Endsleigh Cottage

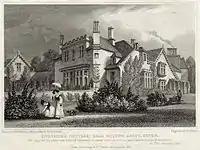
"Endsleigh Cottage near Milton Abbot, Devon, the seat of his grace the Duke of Bedford to whom this plate is most respectfully inscribed by the proprietors, London, w. Jennings & W. Chaplin, 62 Cheapside, 1831". Engraved by W. Dooble

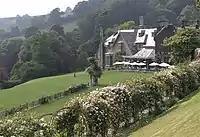
Endsleigh House Hotel today

Endsleigh Cottage (now "Endsleigh House") is a country house near Milton Abbot, about 6 miles NW of Tavistock, Devon in England. It is a Grade I listed building. The gardens are Grade I listed in the National Register of Historic Parks and Gardens. The house was built in the early 19th century for the Duke of Bedford. Today, it is a hotel.